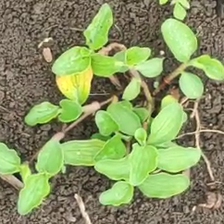
Weed species: Kena_(Commplina_benghalensio)